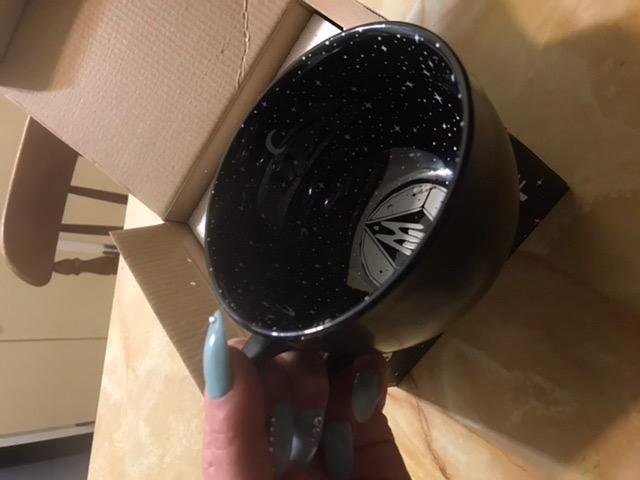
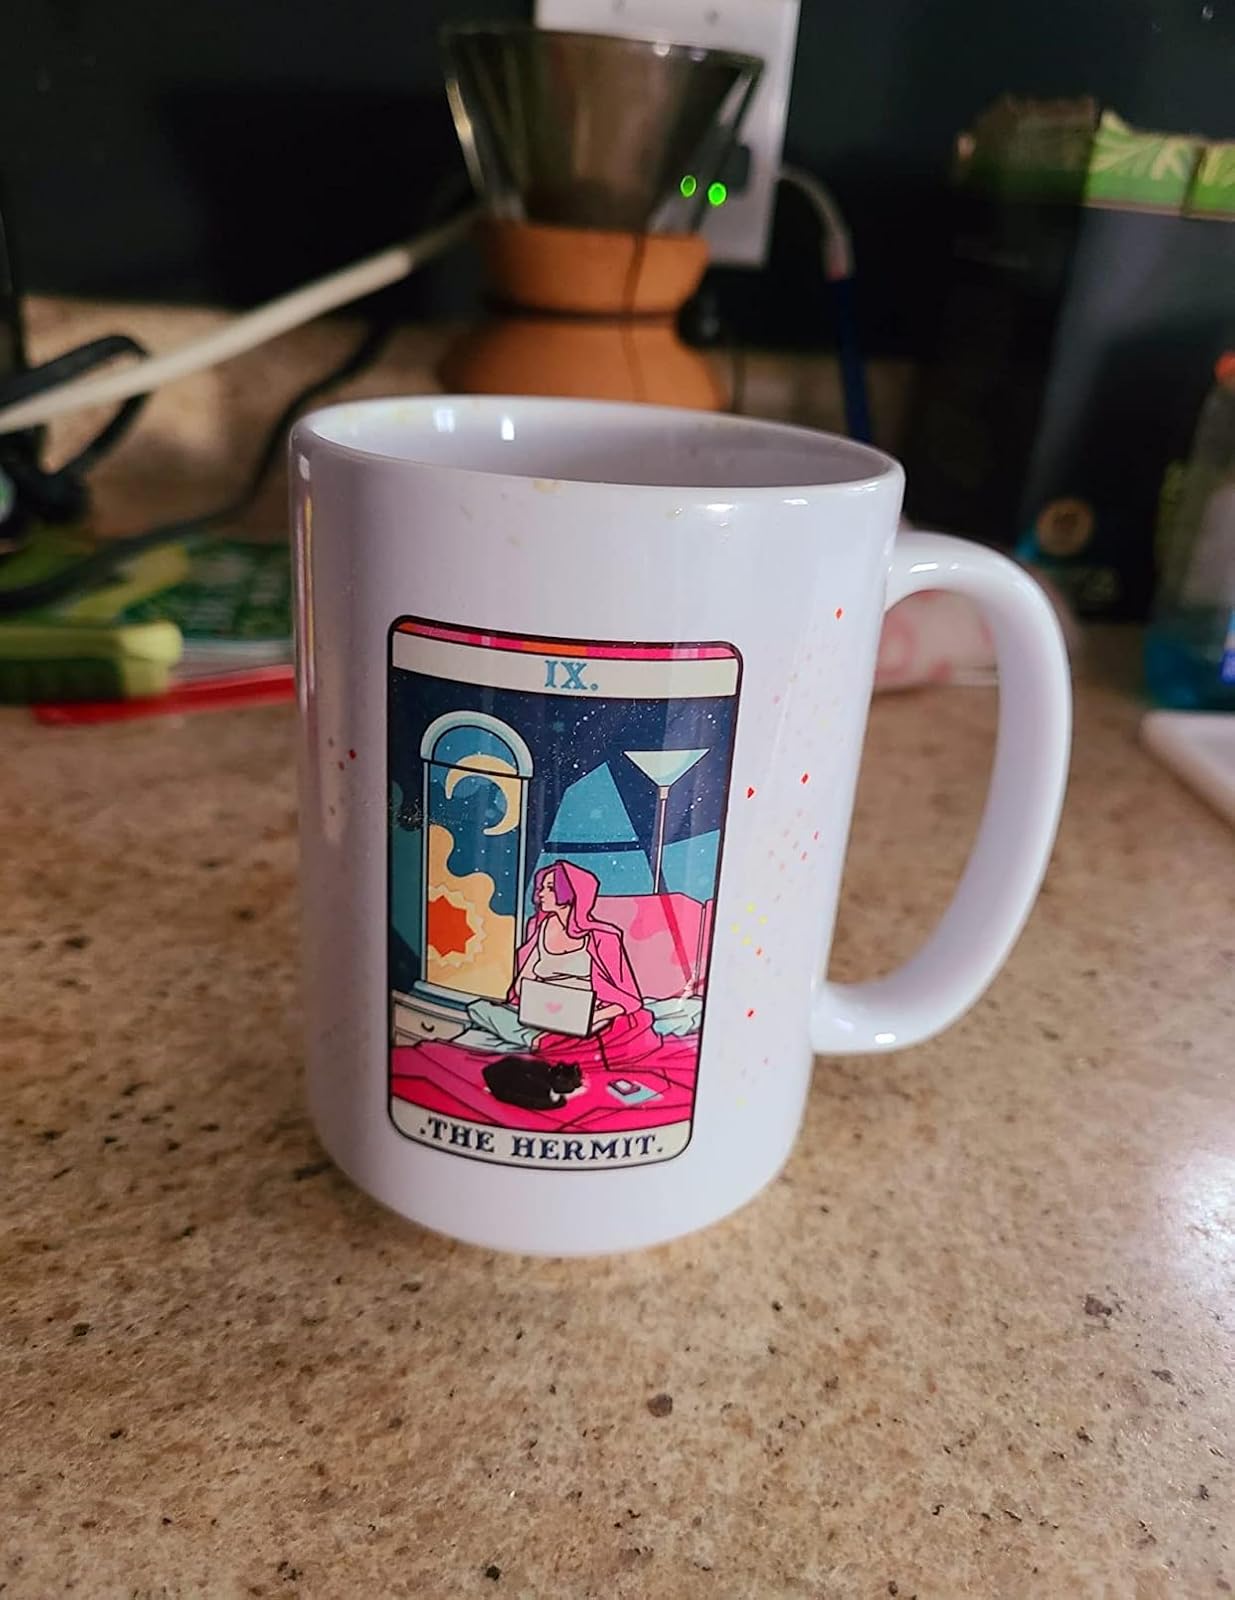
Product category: items_mug
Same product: no